The Tower of the Seven Hunchbacks (film)

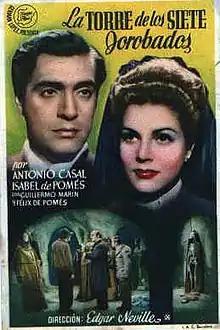
Film poster

The Tower of the Seven Hunchbacks (Spanish:La Torre de los Siete Jorobados) is a 1944 Spanish mystery film directed by Edgar Neville. It is based on a novel of the same title by Emilio Carrere.